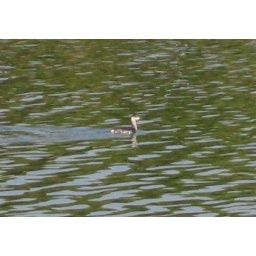
little grebe swimming n diving in the lake